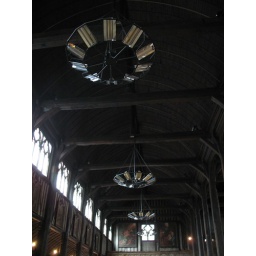
The church was built by the merchants, so the inside roofs are shaped like boat hulls.